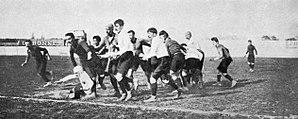
Le Stade bordelais (en blanc), champion de France en 1906 face au Stade français (le bordelais Mulot entrave le dribbling de Communeau et Jérôme).
Le championnat de France de rugby à XV de première série 1905-1906 est remporté par le SBUC qui bat le Stade français en finale.